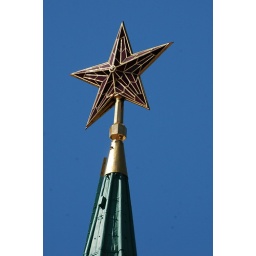
on one of the towers of the Kremlin wall beside red square